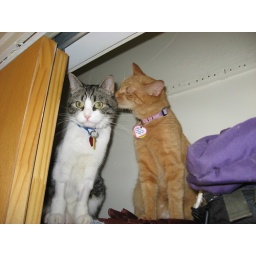
They've started to build a &amp;quot;nest&amp;quot; on the shelf in the closet... aw how cute (and good thing they're fixed!).